Temjen Imna Along

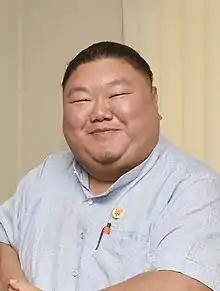
Imna Along in August 2019

Temjen Imna Along (born 25 November 1980) is an Indian politician and the State President of the Bharatiya Janata Party of Nagaland since 15 January 2020 till 25 September 2023. He is a Member of the Legislative Assembly in the Nagaland Legislative Assembly from Alongtaki constituency since 2018. He is also the Minister of Tourism and Higher Education in the Fifth Neiphiu Rio ministry since 2023.